Padmasambhava

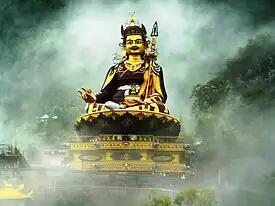
Colossus of Padmasambhava, 123 ft. (37.5 m), high in mist overlooking Rewalsar Lake, Himachal Pradesh, India

Padmasambhava ('Born from a Lotus'), also known as Guru Rinpoche ('Precious Guru'), was a semi-legendary tantric Buddhist Vajra master from medieval India. who fully revealed the Vajrayana in Tibet, circa 8th – 9th centuries. He is considered an emanation or Nirmāṇakāya of Shakyamuni Buddha as foretold by the Buddha himself. According to early Tibetan sources including the "Testament of Ba", he came to Tibet in the 8th century and designed Samye Monastery, the first Buddhist monastery in Tibet during the reign of King Trisong Detsen. He, the king, and Khenpo Shantarakshita are also responsible for creating the Tibetan Canon through translating all of the Buddha's teachings and their commentaries into the Tibetan language.